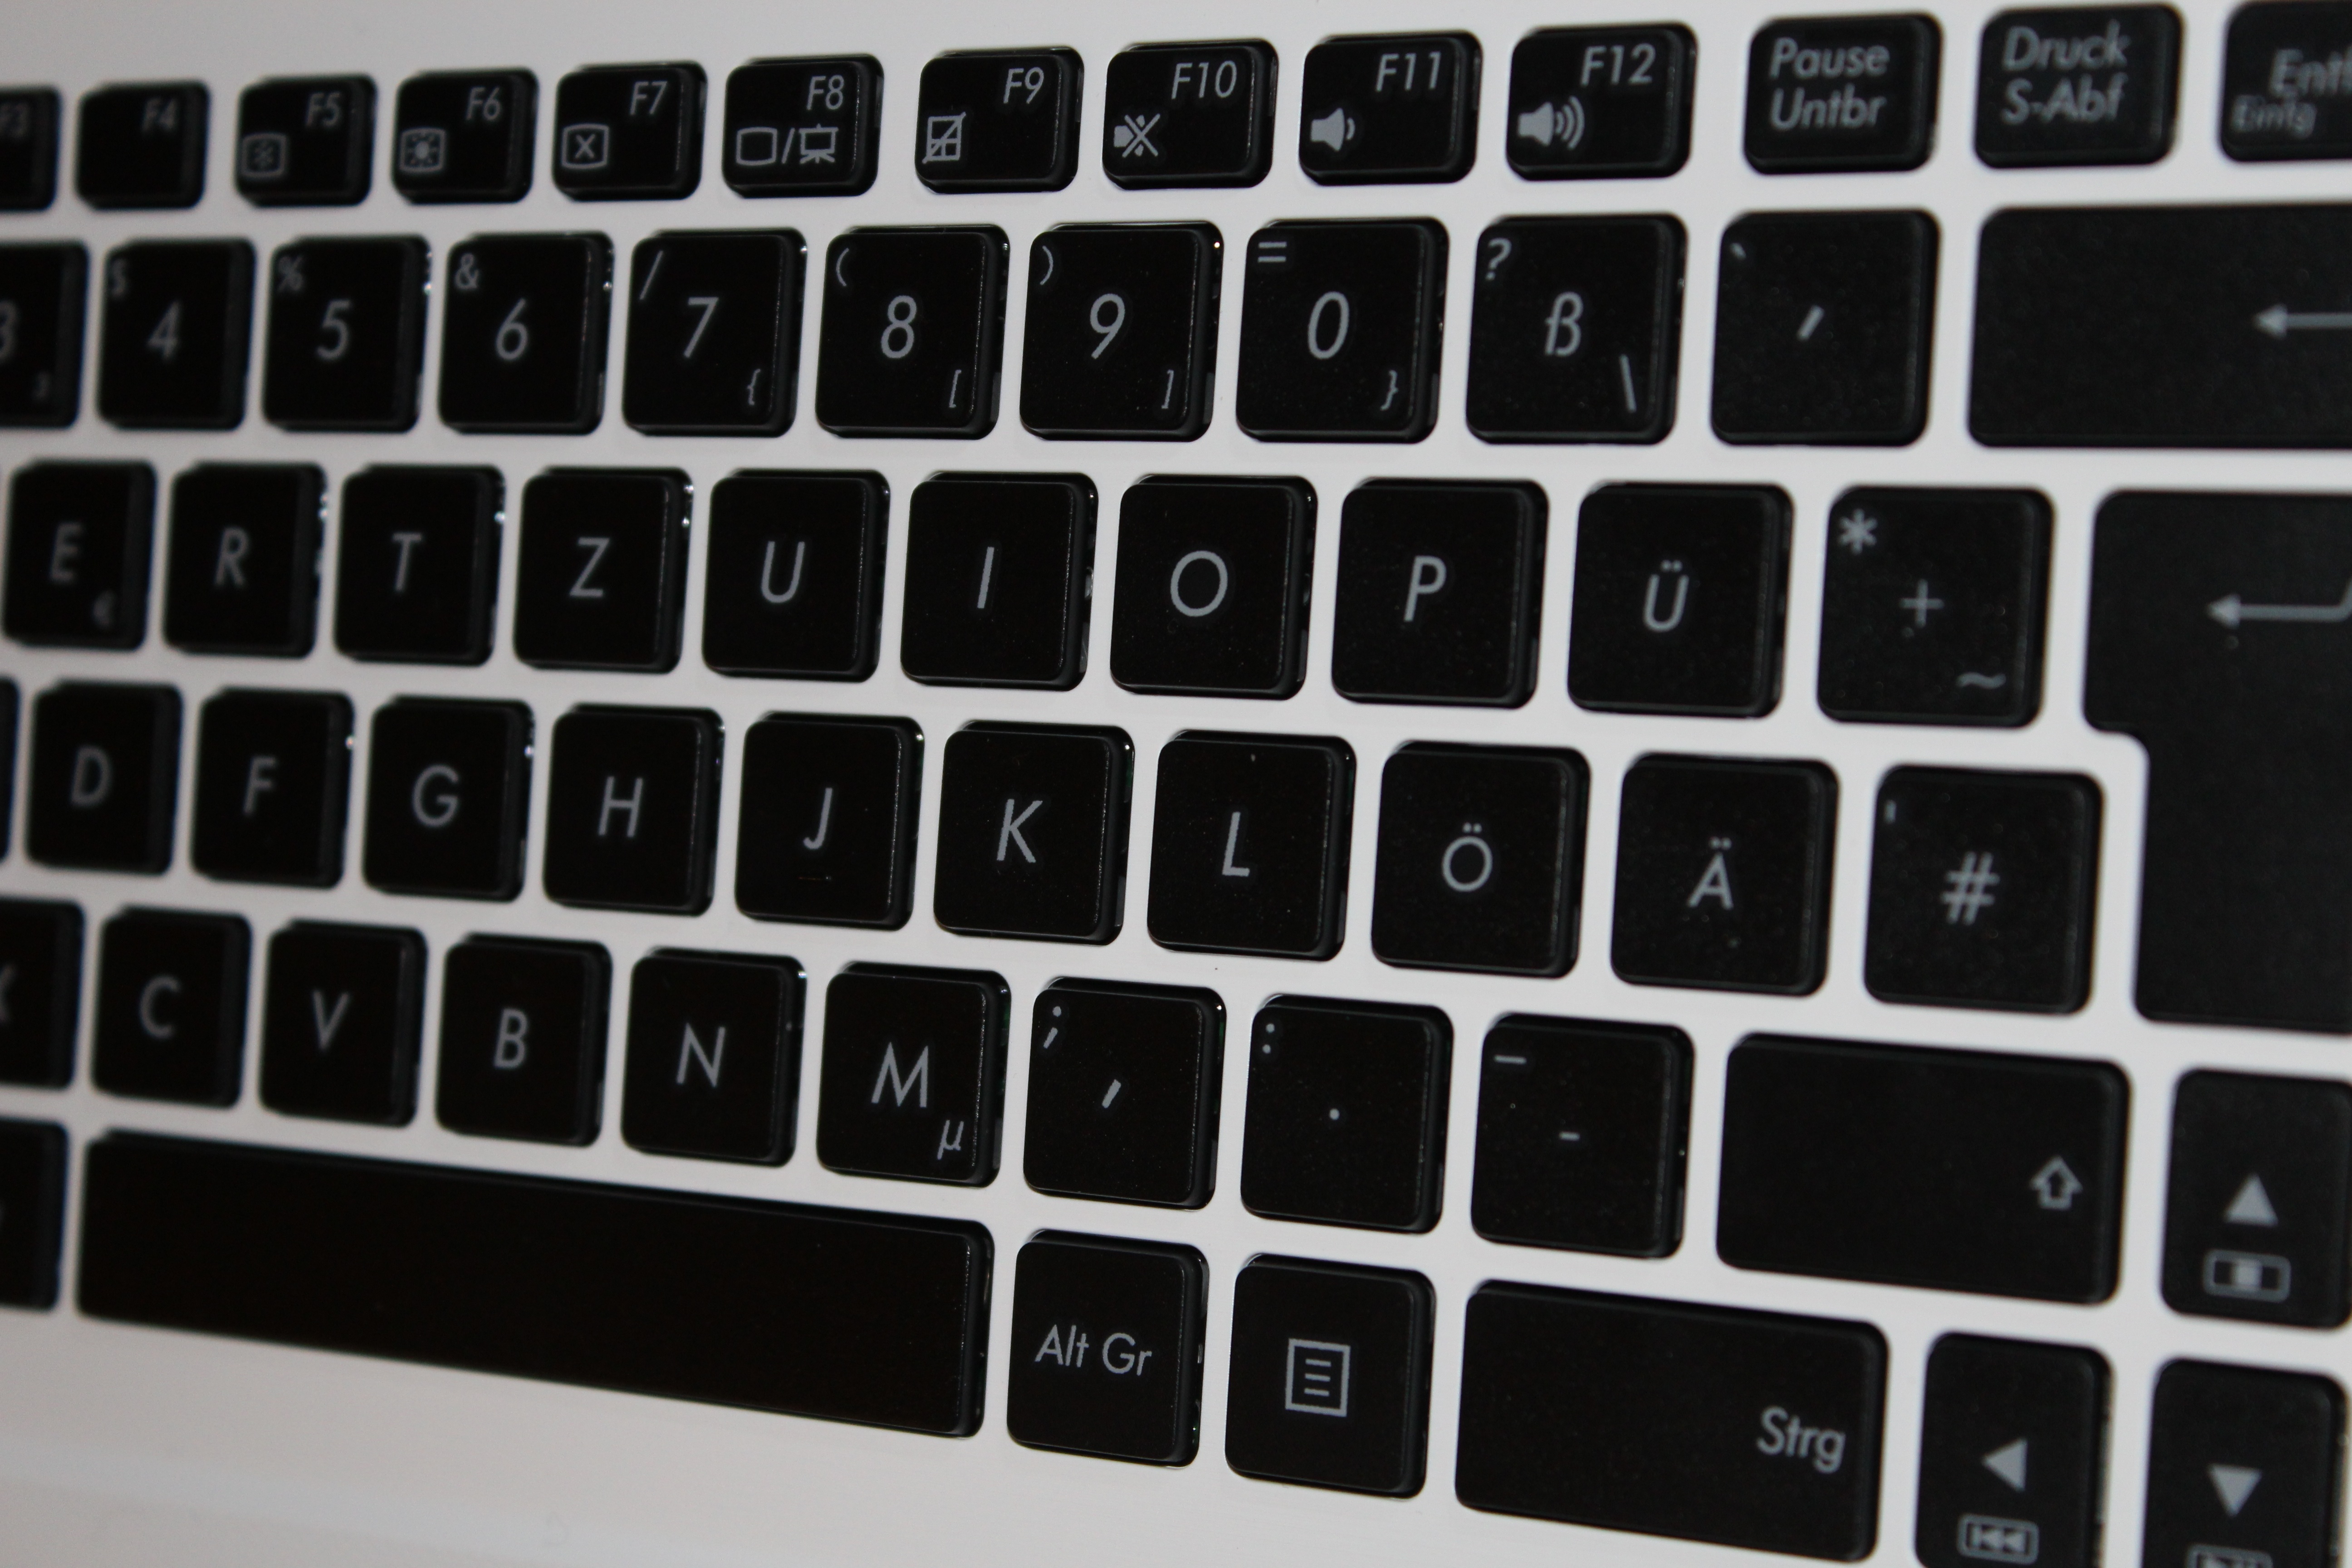
laptop, notebook, computer, keyboard, technology, white, font, electronics, keys, letters, multimedia, asus, datailaufnahme, computer keyboard, pay, numeric keypad, electronic device, computer hardware, musical keyboard, computer component, electronic instrument, electronic keyboard, laptop replacement keyboard